Sky position (RA, Dec in degrees): 0.7181, 1.117
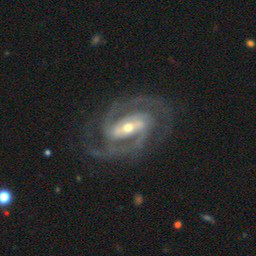
Galaxy morphology: Barred Spiral Galaxies